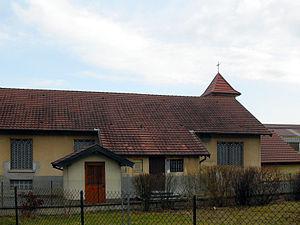
La chapelle Notre-Dame à Cravanche
Cravanche est une commune française située dans le département du Territoire de Belfort en région Bourgogne-Franche-Comté. Ses habitants sont appelés les Cravanchois.